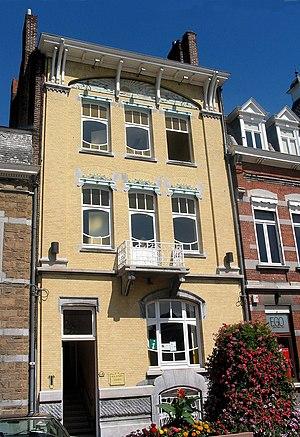
Andenne (Belgique), maison du tourisme (Style ""Art Nouveau"" - bâtie en 1907 par l'architecte Achille Simon).
Andenne est une ville francophone de Belgique située en Région wallonne dans la province de Namur.